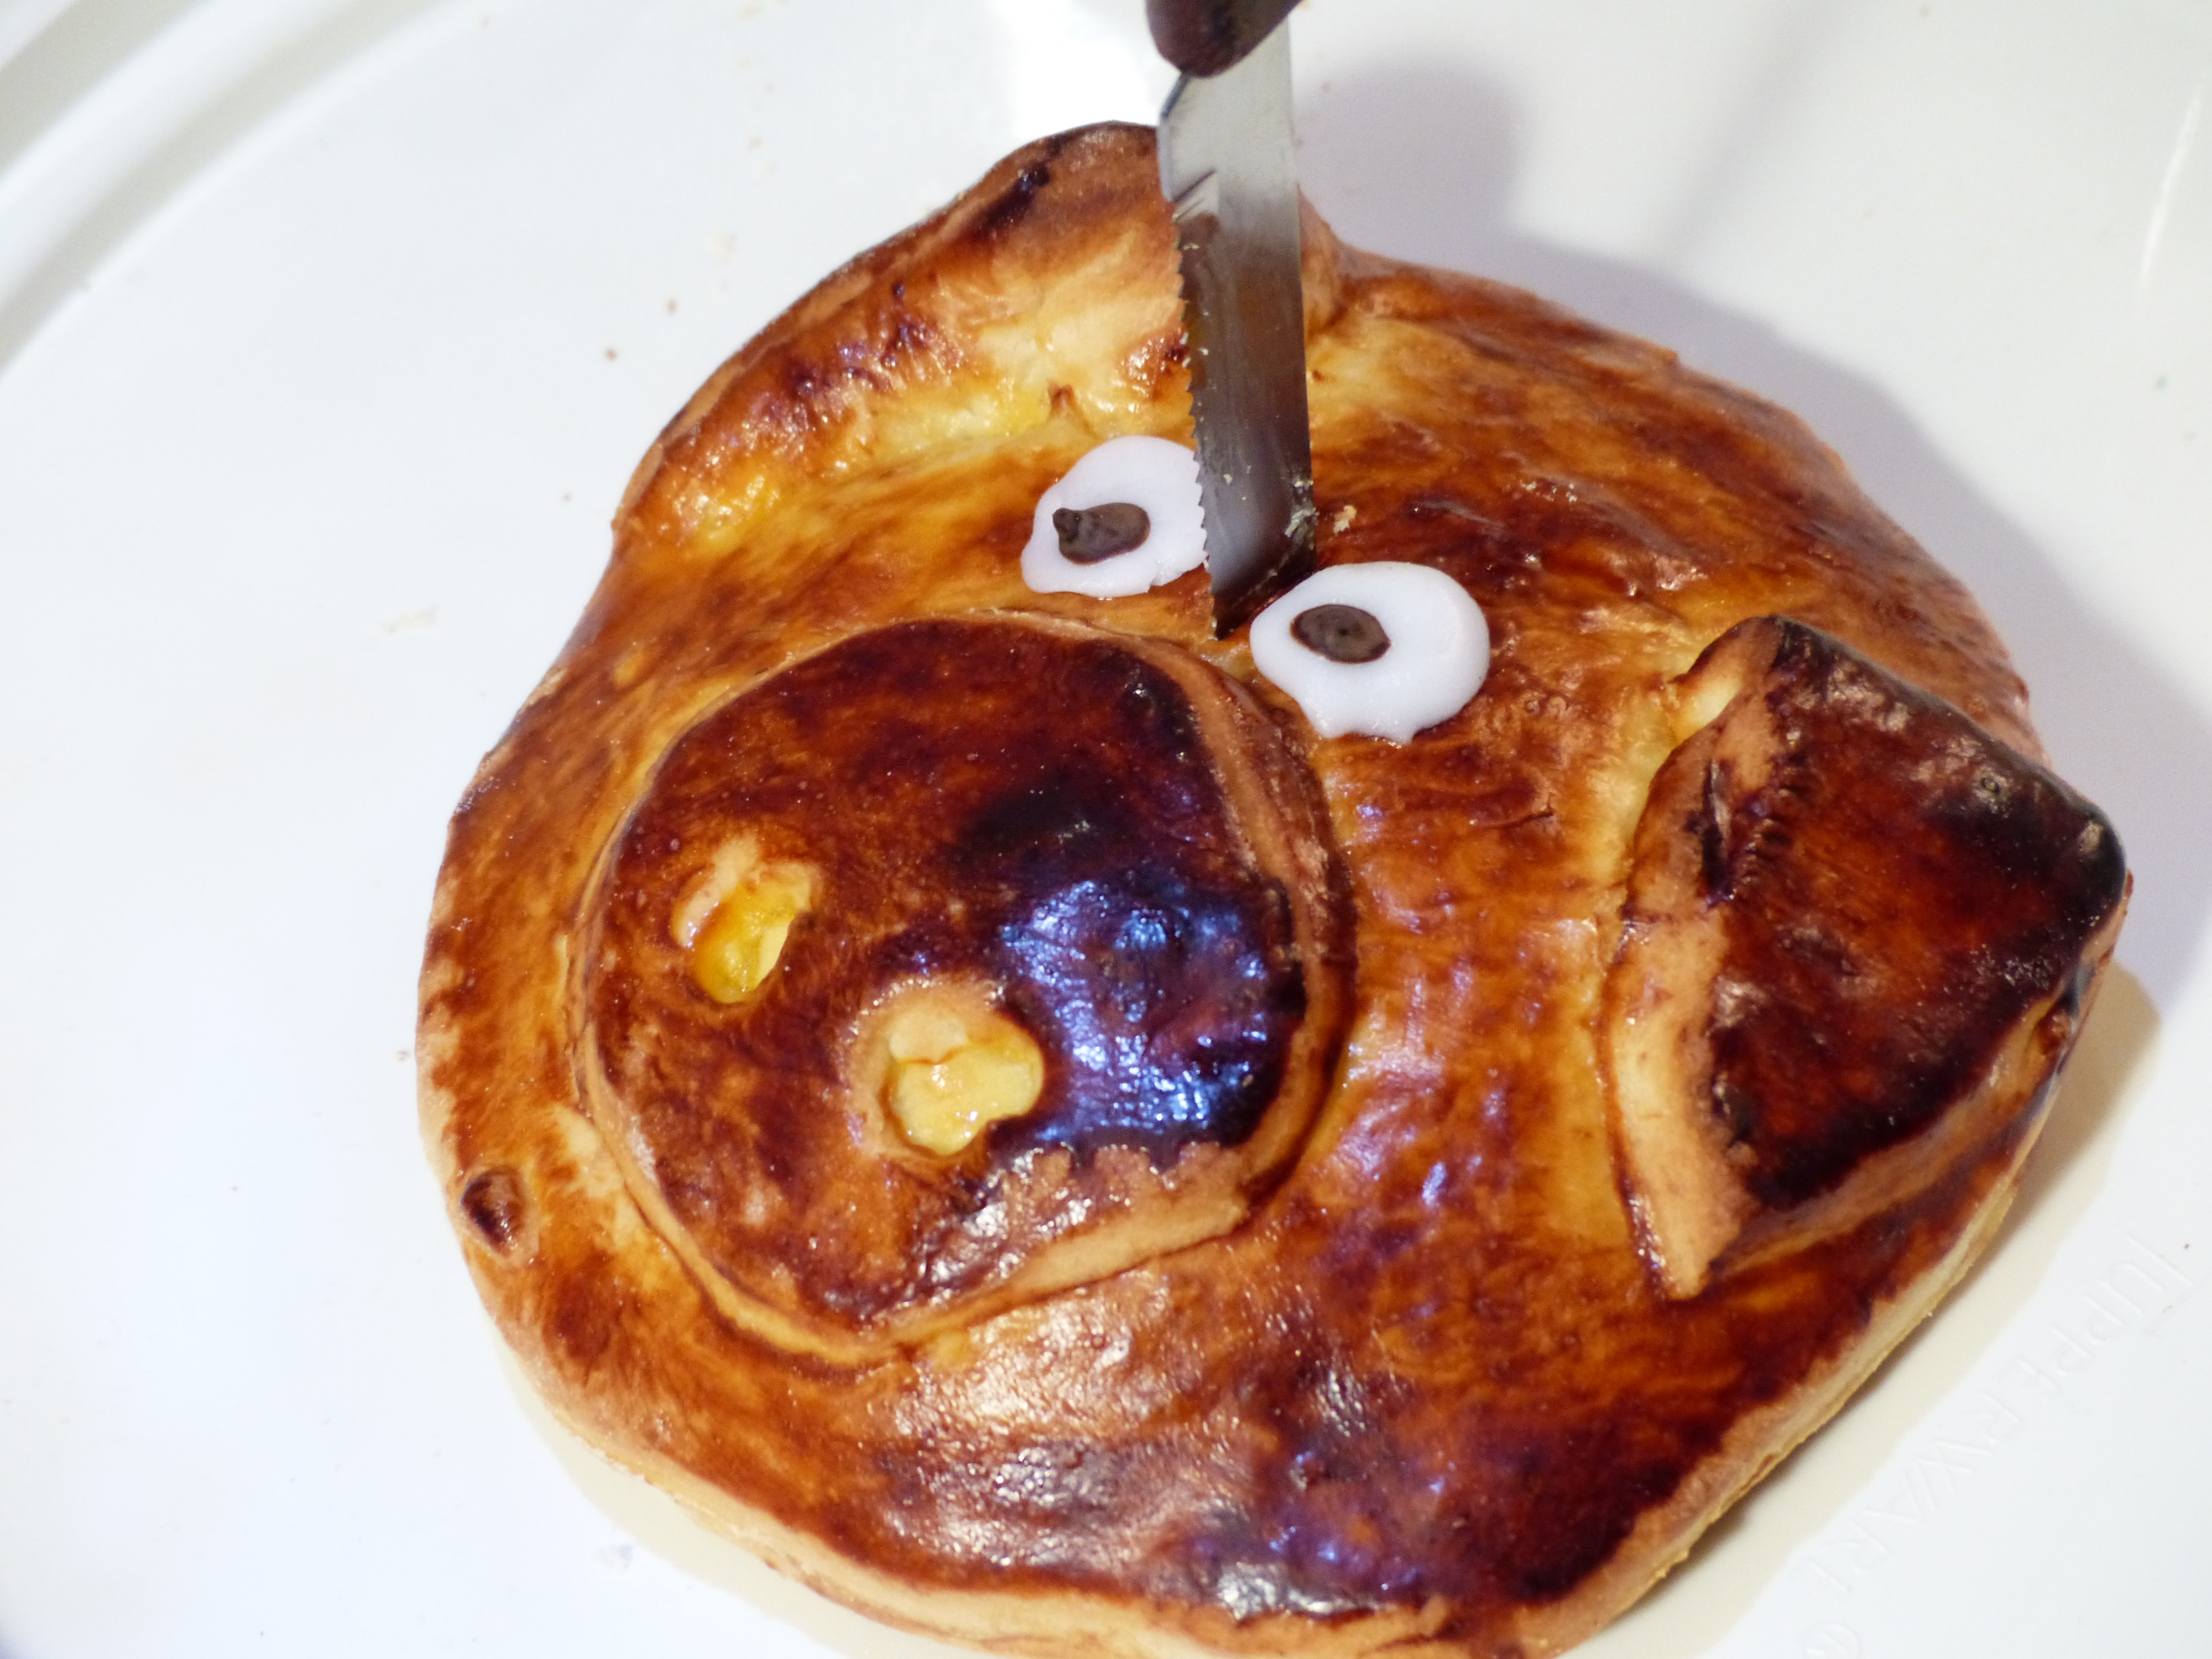
sweet, dish, meal, food, produce, breakfast, dessert, cuisine, pastry, dough, knife, pancake, cut, pastries, piglet, funny, brutal, baked goods, cut in half, lucky pig, danish pastry, violent, brioche, imposed, stabbed to death